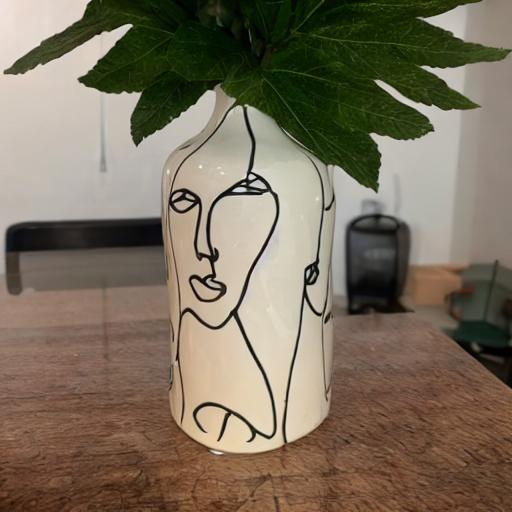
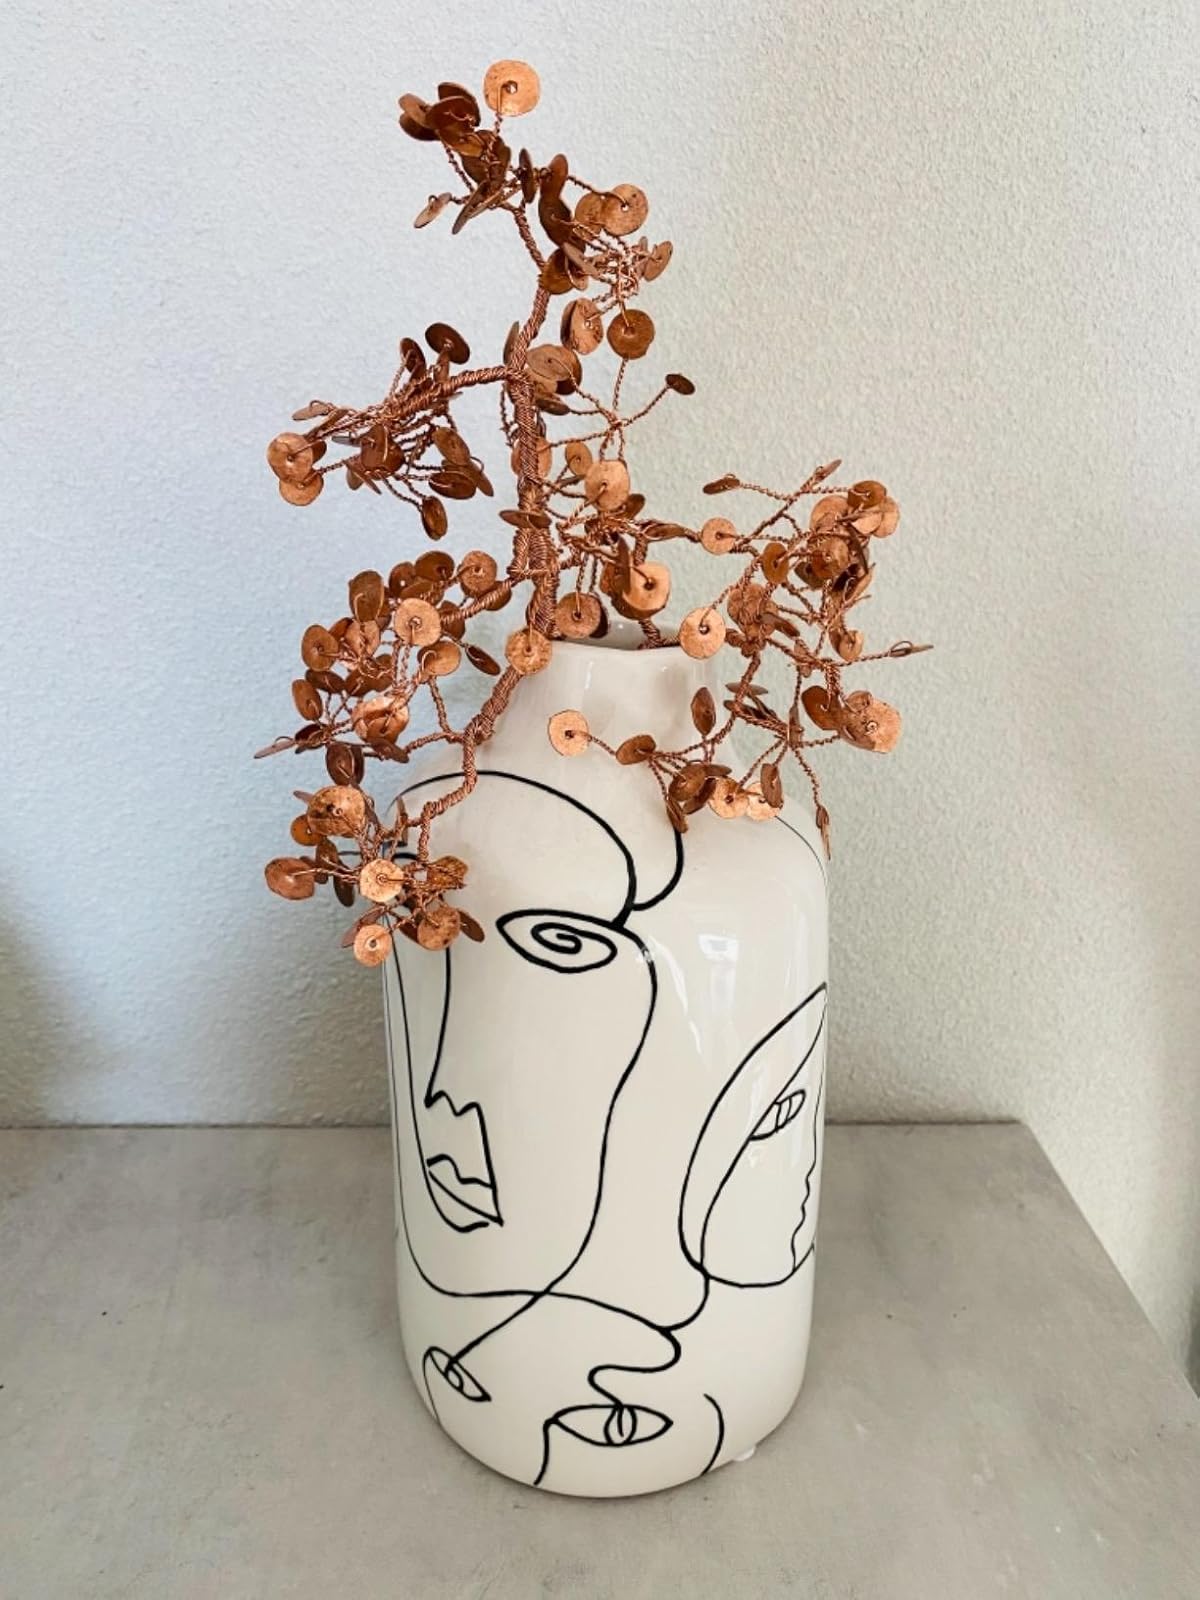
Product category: vase
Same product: no